Roman's Revenge

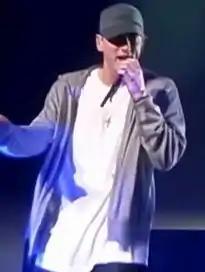
Eminem is featured on the song as his alter-ego Slim-Shady; created during his 1997 effort "Slim Shady EP".

Minaj has had a feud with rapper Lil' Kim since her success with "Pink Friday". Kim accused Minaj of copying her image, saying: "If you are going to steal my swag, you gonna have to pay. Something gotta give. You help me, I help you". This song was believed to be a response to Kim's comments, though at the time it was unconfirmed. Minaj responded to the situation in an interview saying, "She picked a fight with Foxy, then she picked a fight with Eve, then she picked a fight with Remy, then it was Mrs. Wallace, then it was Nicki Minaj. Every time you in the news, it's 'cause you gettin' at somebody! Where's your music?"